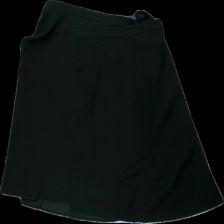
View: back
Type: Skirt
Category: Ladies
Brand: Ralph Lauren
Colors: Black
Material: 100% polyester
Pattern: Other
Cut: Loose
Season: All
Damage location: bottom center
Damage 2 location: top right
Price range: <50
Recommended usage: Reuse
Description: svart kjol